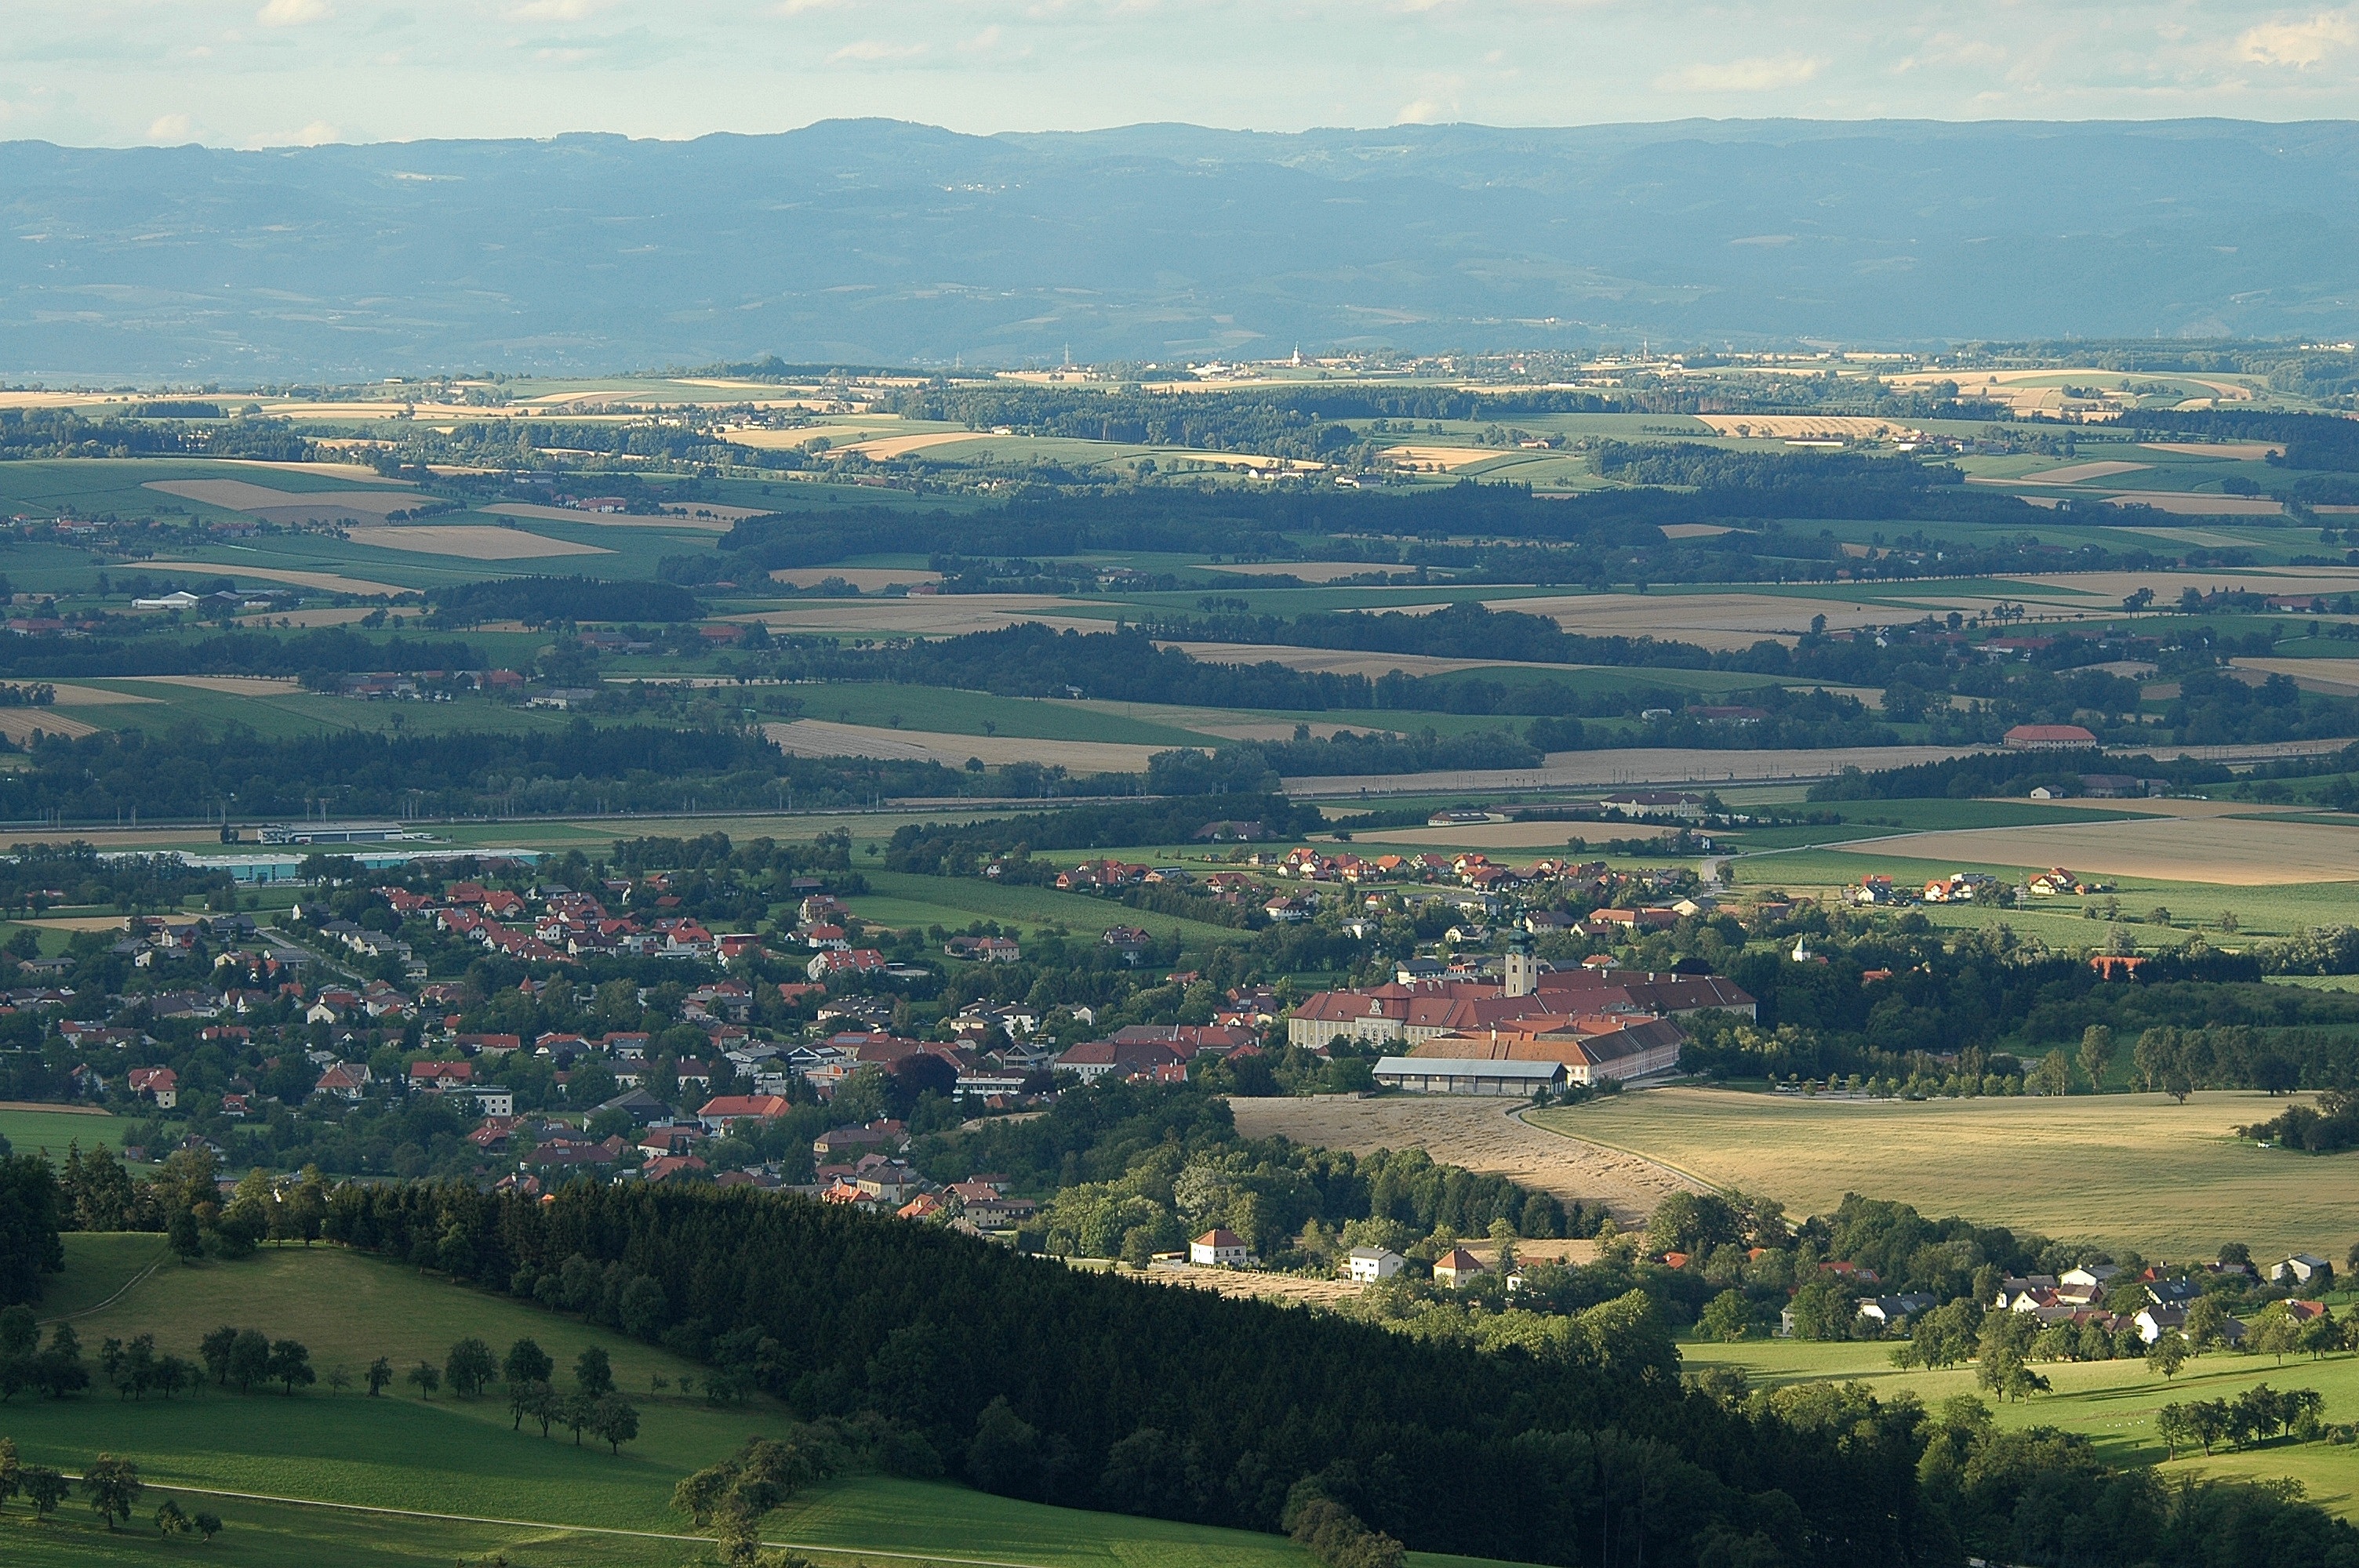
landscape, tree, horizon, mountain, field, photography, morning, hill, valley, mountain range, plain, austria, plateau, rural area, bird's eye view, aerial photography, mostviertel, seitenstetten, geographical feature, atmospheric phenomenon, atmosphere of earth, mountainous landforms